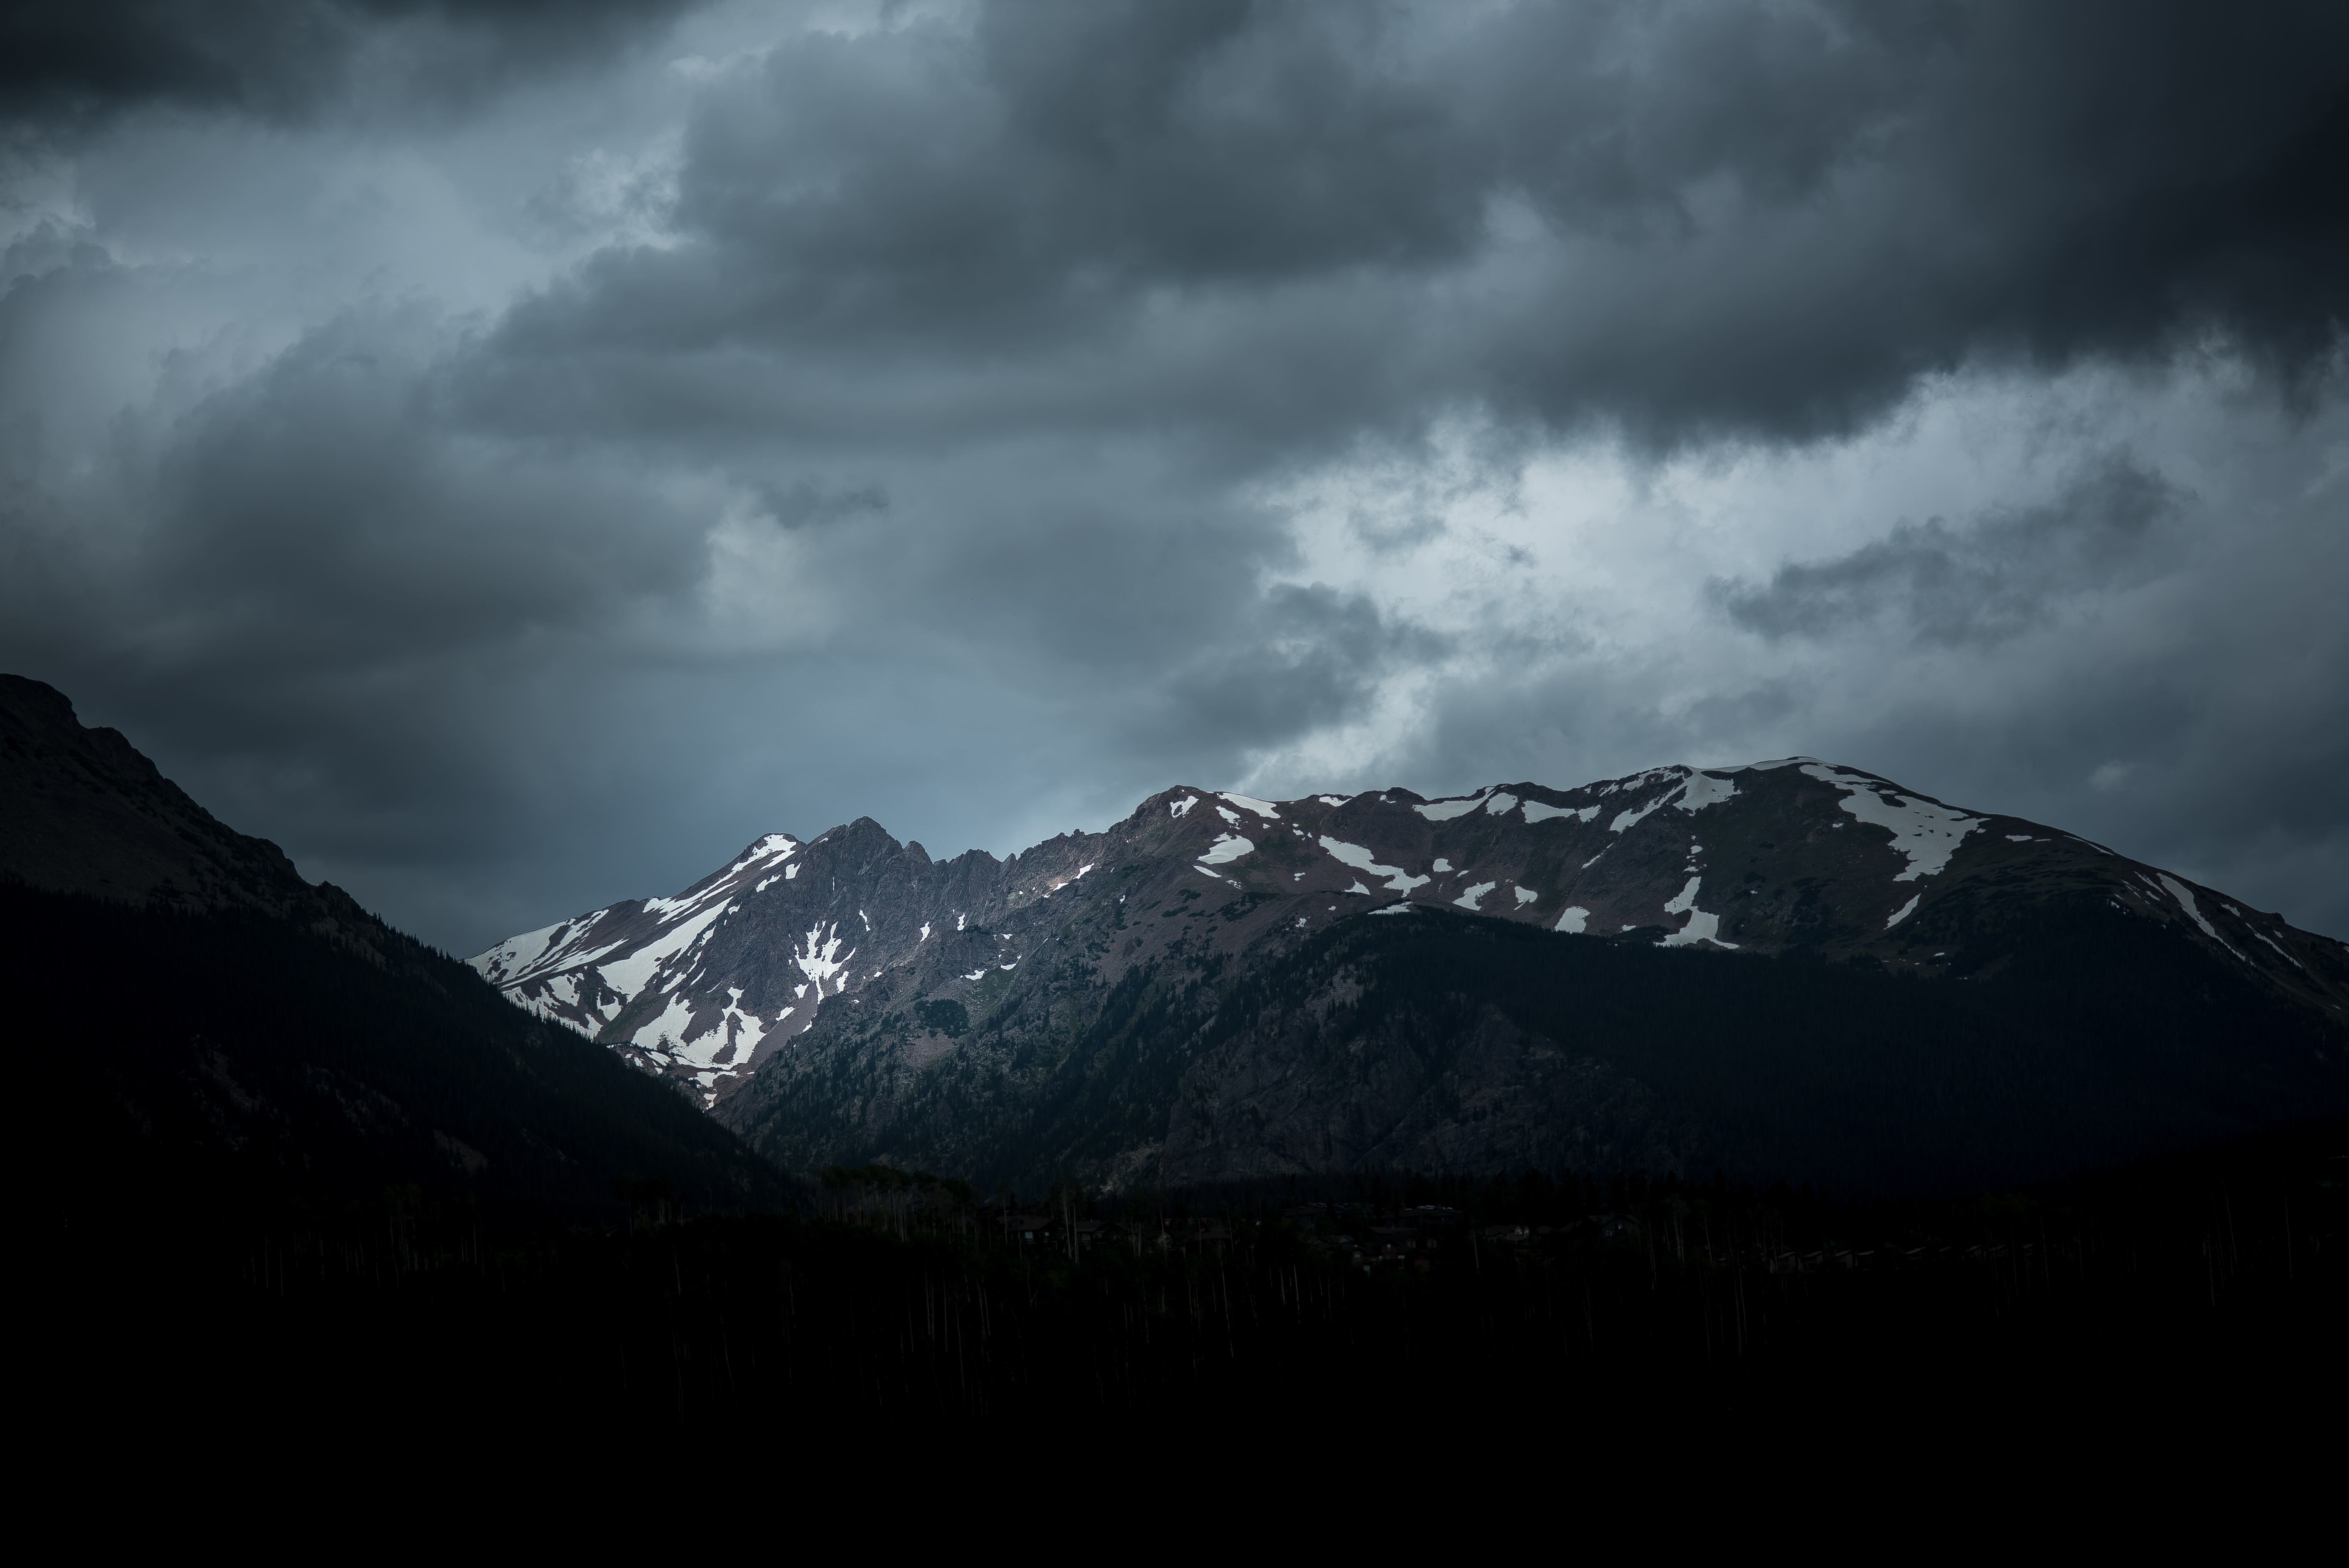
nature, mountain, snow, cloud, sky, sunlight, cloudy, hill, mountain range, weather, darkness, overcast, summit, grey, alps, plateau, landform, meteorological phenomenon, geographical feature, atmospheric phenomenon, mountainous landforms